Hungarian Revolution of 1848

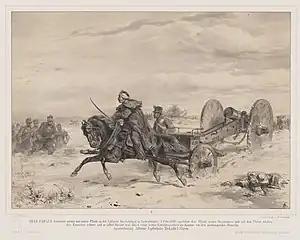
Battle of Vízakna 04.02.1849 - August von Pettenkofen

After a brief truce, Jelačić withdrew. Popular uprisings in Transdanubia disrupted Croatian supply lines, and intercepted messages revealed Austrian backing. On October 7, Hungarian troops and militias led by the Colonels Artúr Görgei and Mór Perczel forced a 9000 strong Croatian corps to Surrender at Ozora.